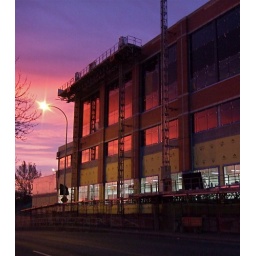
Construction on the building by my bus stop gets started before sunrise.